English Setter

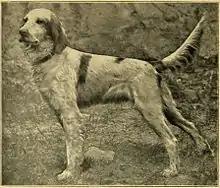
Rodfield's Pride, an English Setter from the Llewellin bloodline. He won several stakes in the autumn of 1902.

Around 1826, Reverend A Harrison of Carlisle in Cumbria sold a male dog called "Ponto" and a female named "Old Moll" to Laverack and this pair formed the foundation of his English Setters. Laverack did not know the exact pedigree of these dogs but maintained the strain had been pure-bred for the previous thirty-five years. Laverack closely inbred to these two dogs for generations and his bloodline was successful in dog shows and as a working dog in field trials.